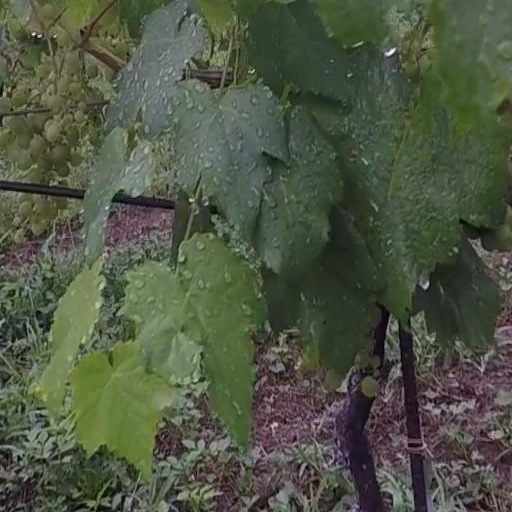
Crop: grape